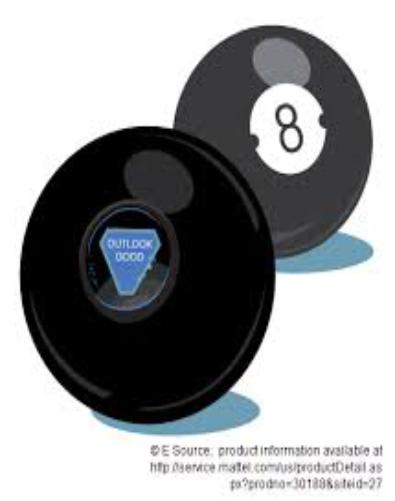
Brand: magic 8-ball
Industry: Leisure